Pierre Maudet

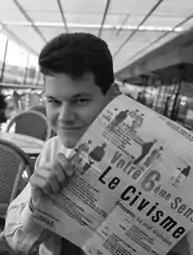
Pierre Maudet in 1995

Pierre Maudet (born 6 March 1978) is a Swiss and French politician. A former member of FDP.The Liberals, he was the mayor of Geneva from 1 June 2011 to 31 May 2012.